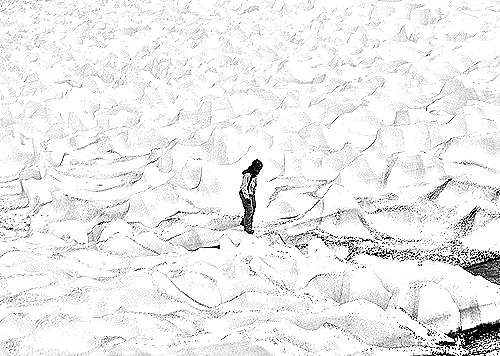
Portrait style: Sketch Portrait